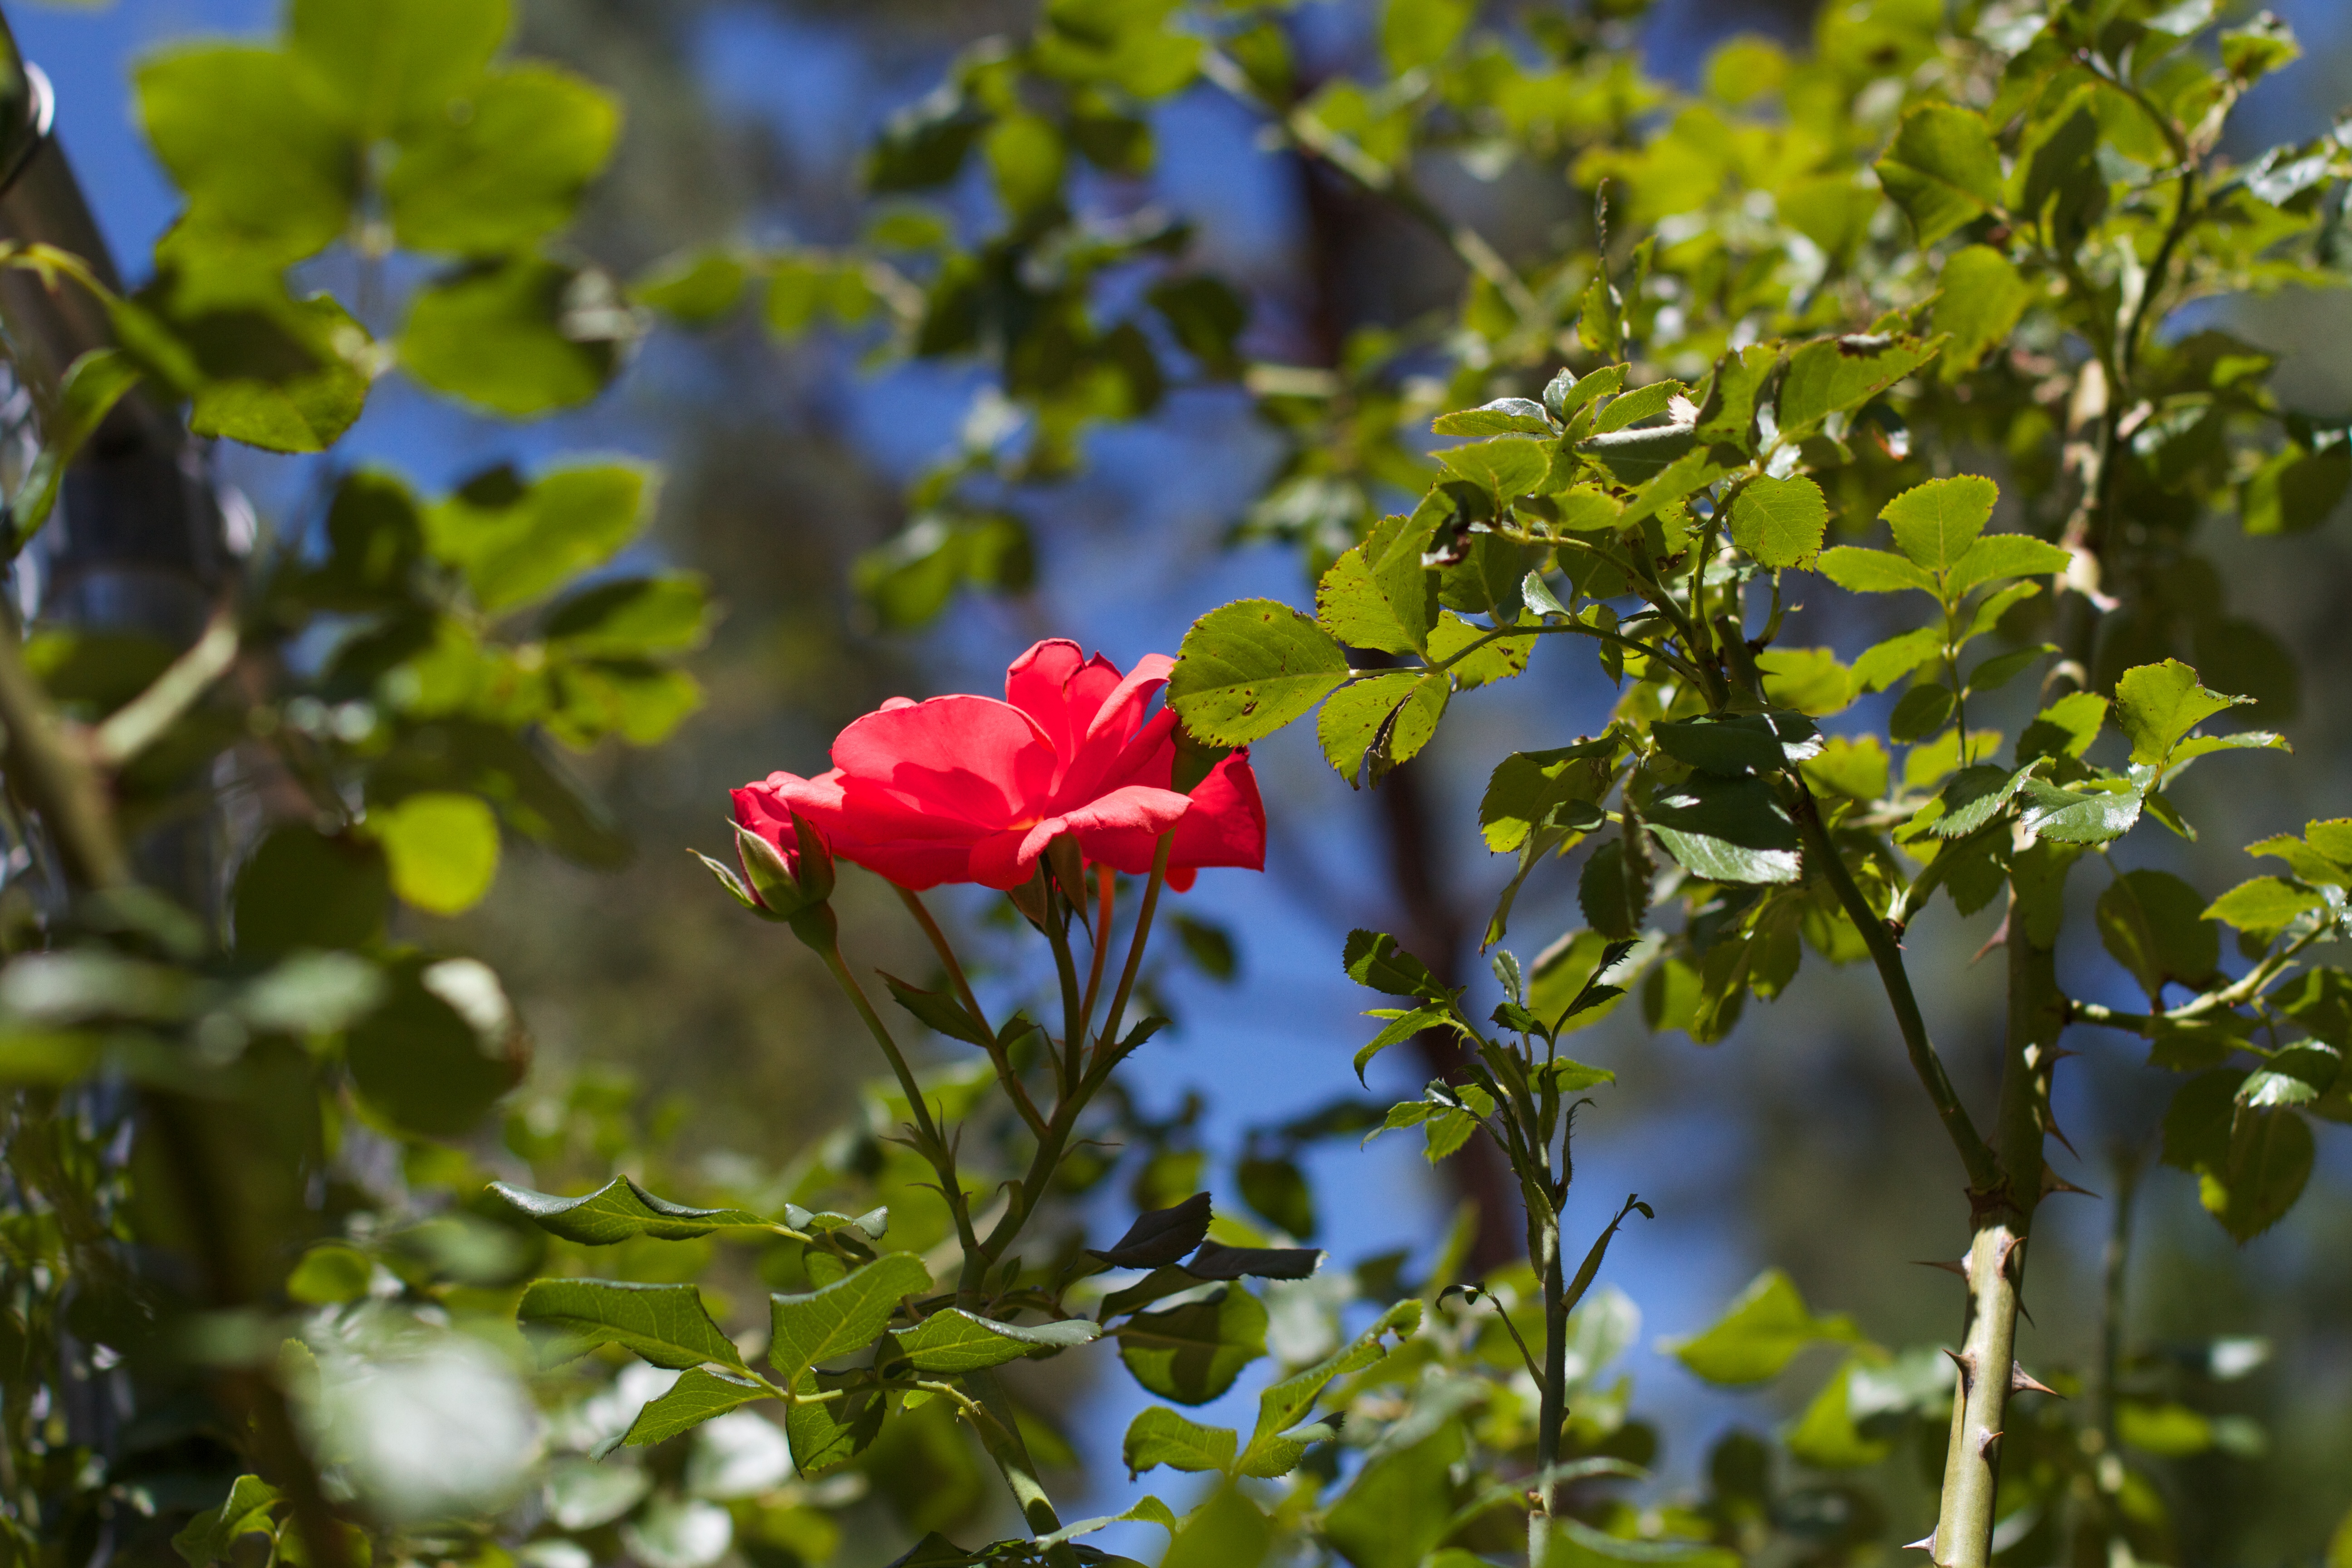
tree, nature, branch, blossom, plant, leaf, flower, rose, green, botany, garden, flora, wildflower, shrub, flowering plant, woody plant, land plant